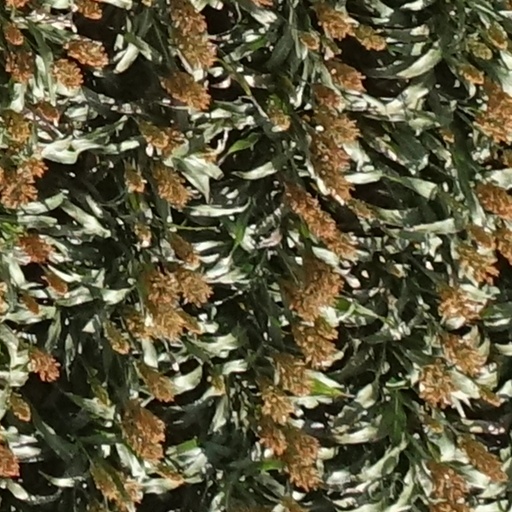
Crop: sorghum